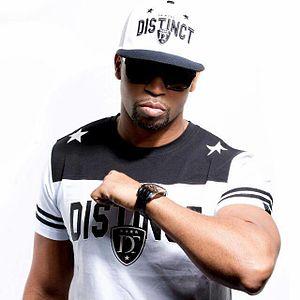
Rohff Distinct
Rohff, de son vrai nom Housni Mkouboi, né le 15 décembre 1977 à Moroni, aux, est un rappeur franco-comorien.